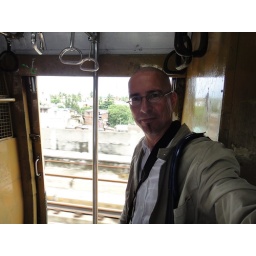
Open door policy on local train in Chennai